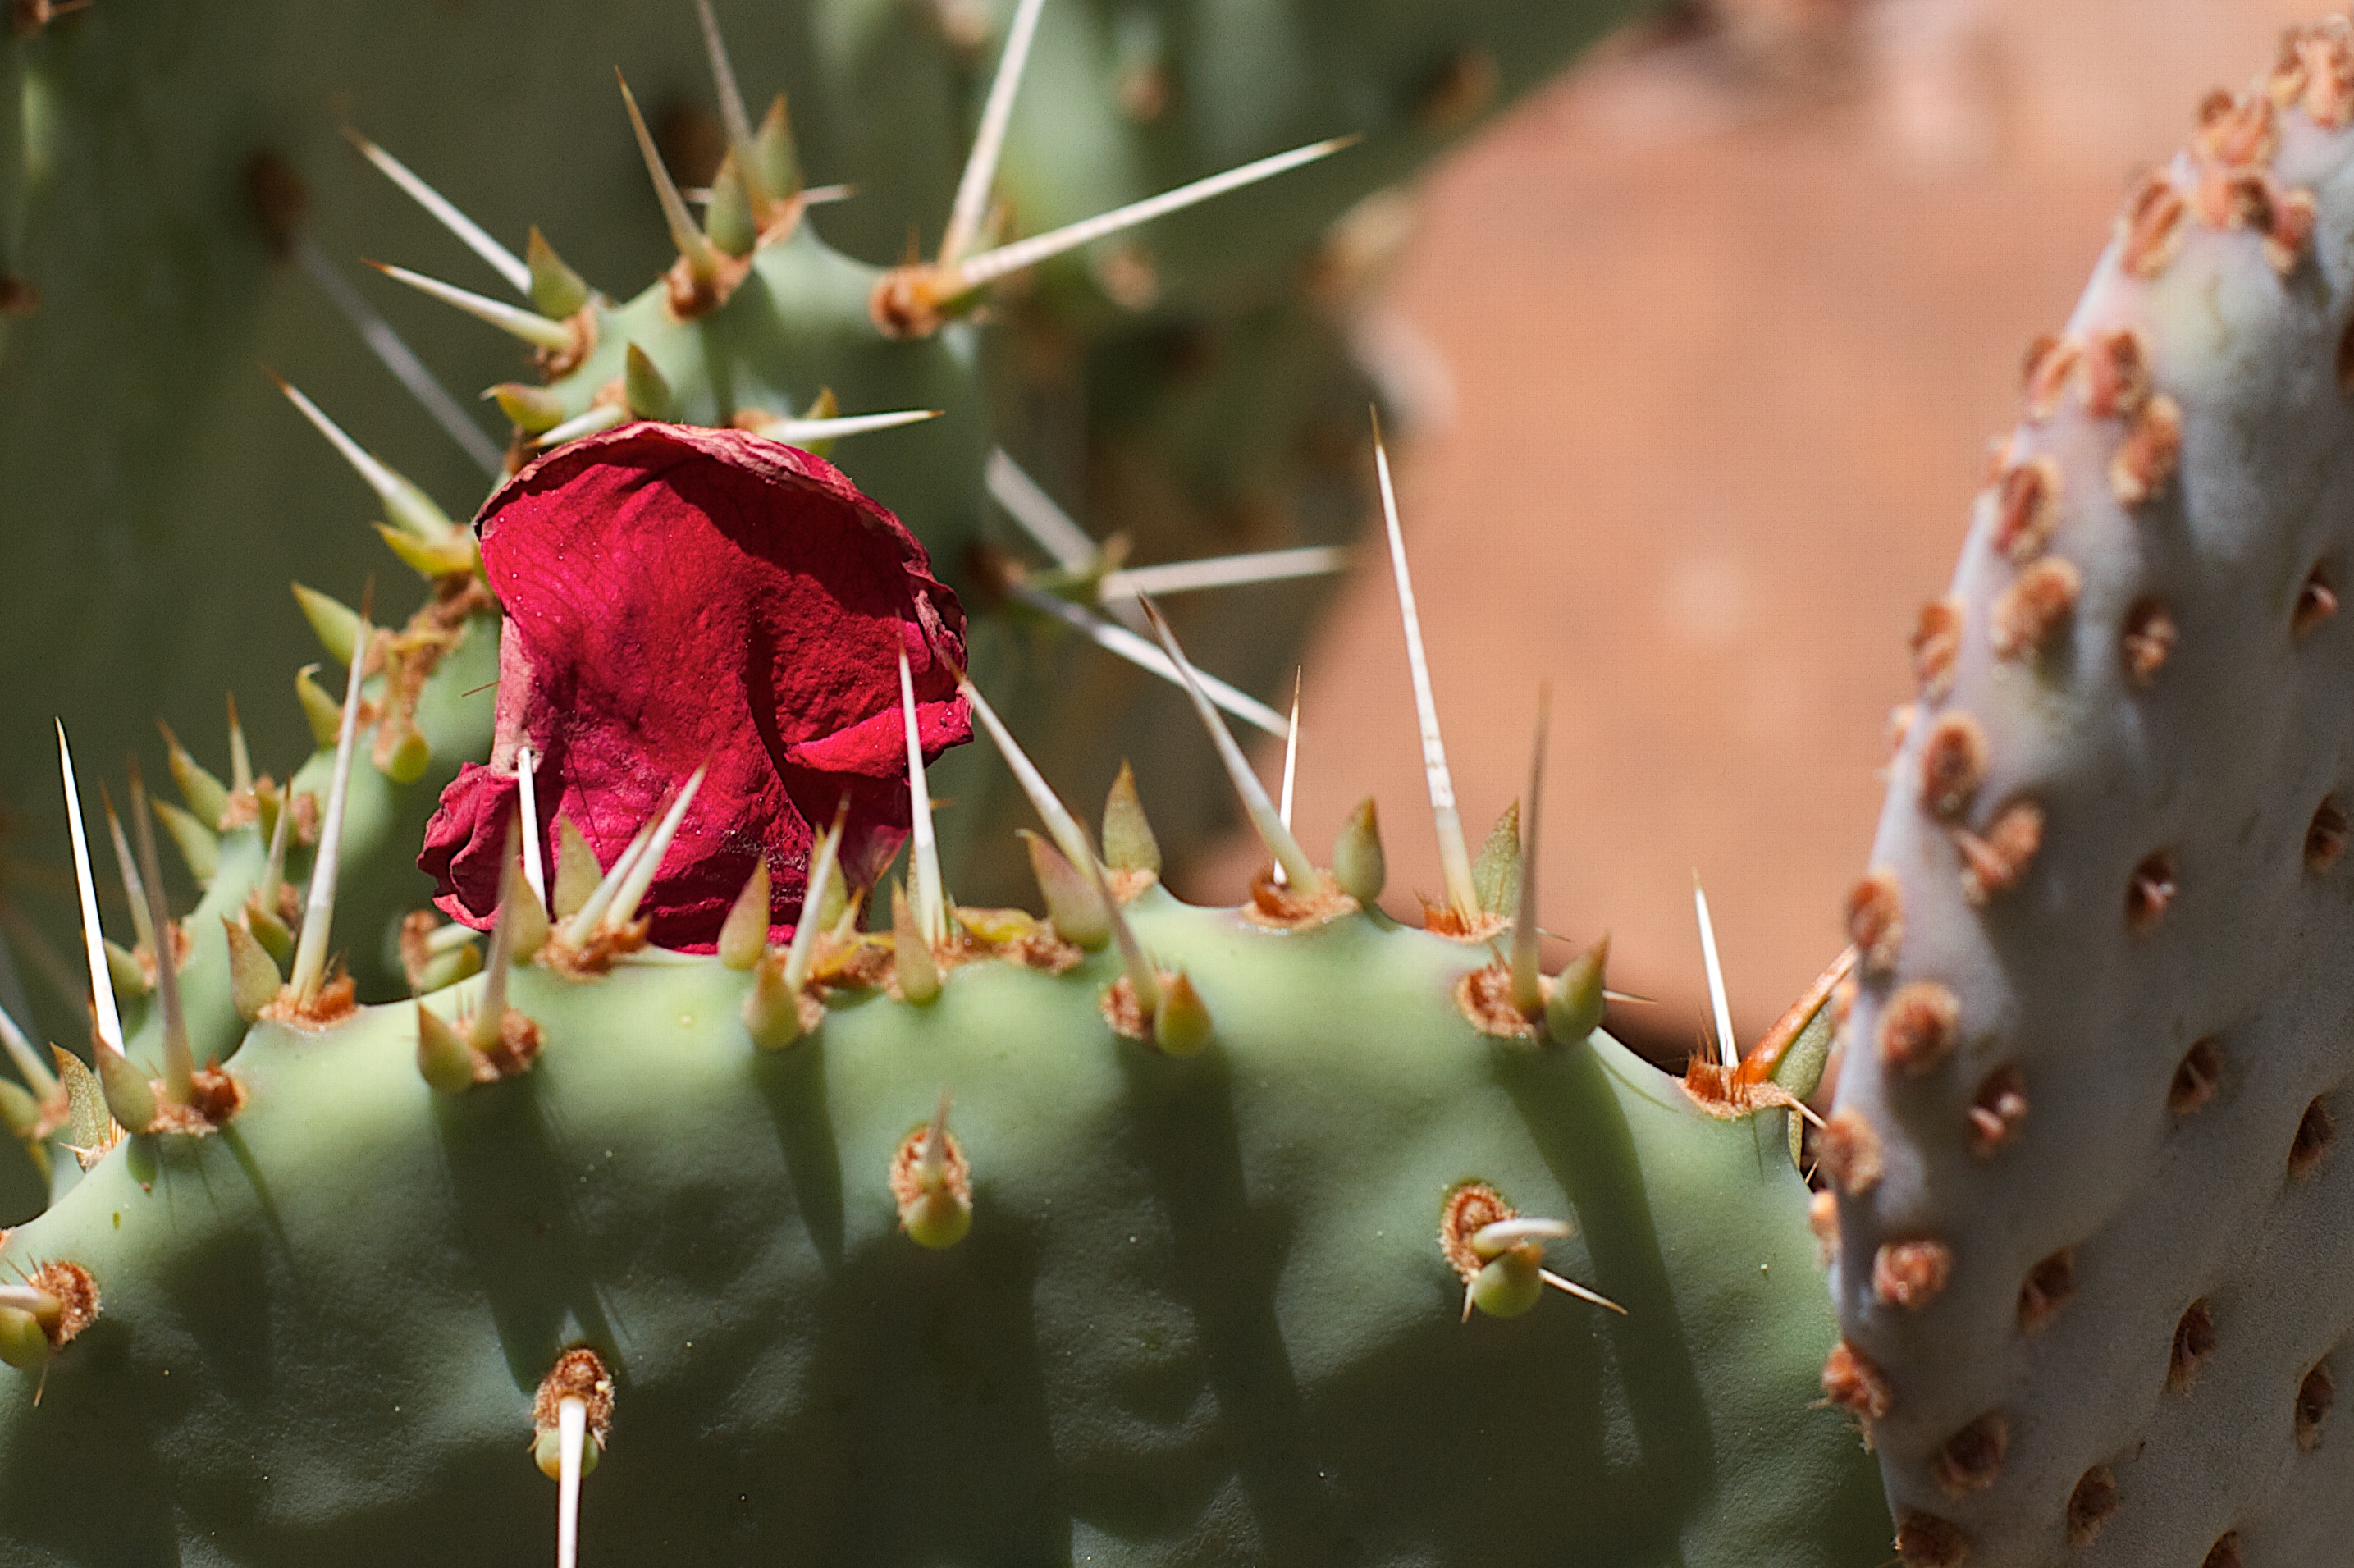
nature, blossom, cactus, plant, leaf, flower, produce, botany, flora, close up, caryophyllales, macro photography, flowering plant, prickly pear, plant stem, land plant, thorns spines and prickles, nopal, barbary fig